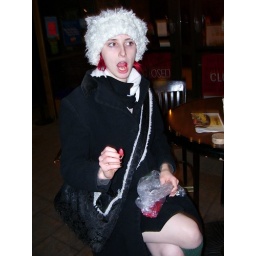
That girl has Swedish fish in her mouth.